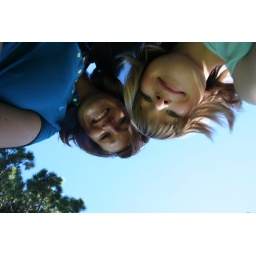
The simplistic blue sky is a perfect backdrop in this photo: A sunny fun feel.